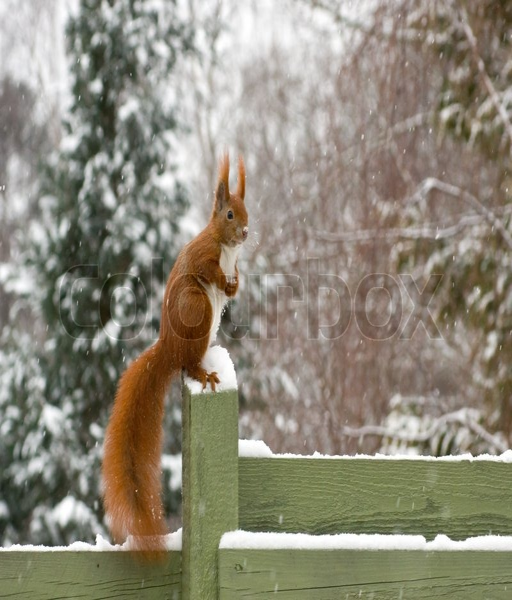
stock image ofred european squirrel sitting on top of a green painted fence while it 's snowing .